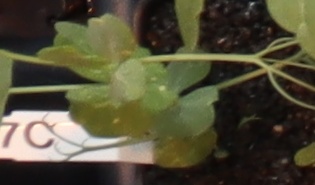
Label: Field Pea